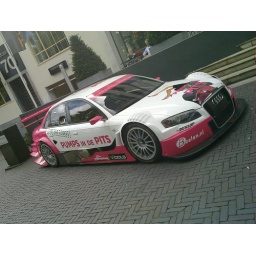
DTM Promo car "Pumps in de pits." Boek vd vrouw van Christijan Albers. #autospot audi #dtm #pink